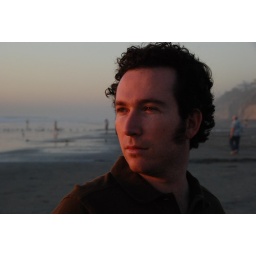
Peter in brown shirt 3